1988 24 Hours of Le Mans

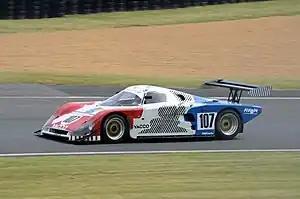
Chamberlain's Spice SE88C

Toyota had the new 88C model, built by Dome. It had been specifically designed around a new 3.2-litre turbo V8, but when that engine was not race-ready for Le Mans, they were retroactively fitted with the 1987 2.1-litre turbo-engine. Three cars were entered by TOM'S Racing although only two arrived. They would be driven by their regular combinations from the All Japan Endurance Championship: with Sekiya/Hoshino/Lees and Ogawa/Needell/Barilla.